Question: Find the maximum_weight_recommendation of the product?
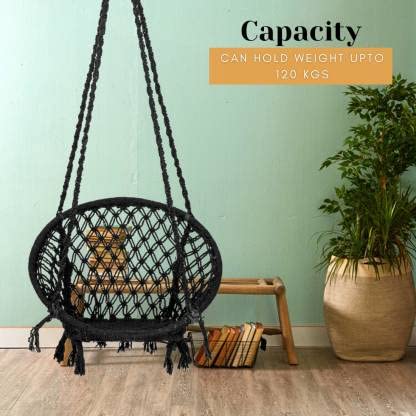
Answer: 120 kilogram